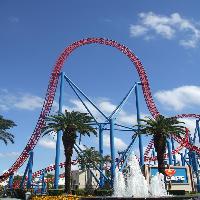
Weather: sun or clear